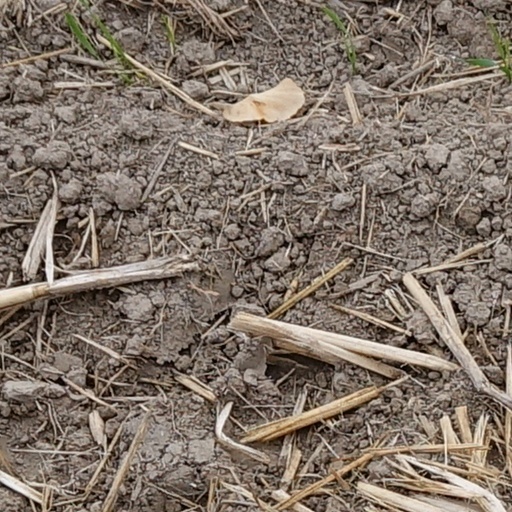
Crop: wheat